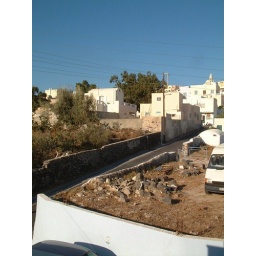
There are no street or road names in Santorini so directions depend on landmarks